Oleh Dovhun

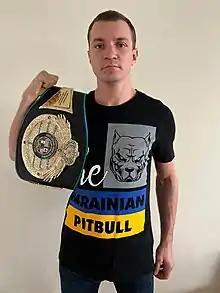
Personal photo of Oleh Dovhun

Oleh Dovhun (born 22 March 1994) is a Ukrainian professional boxer who has held the WBA-NABA super-bantamweight title since November 2021. He #2 in the WBA. He was a member of the national team of Ukraine, Master of Sports of Ukraine of international class, multiple champion and prize-winner of Ukraine, represented Ukraine at the qualifying tournament for the 2016 Olympic Games APB and WSB Olimpic Qualifier.